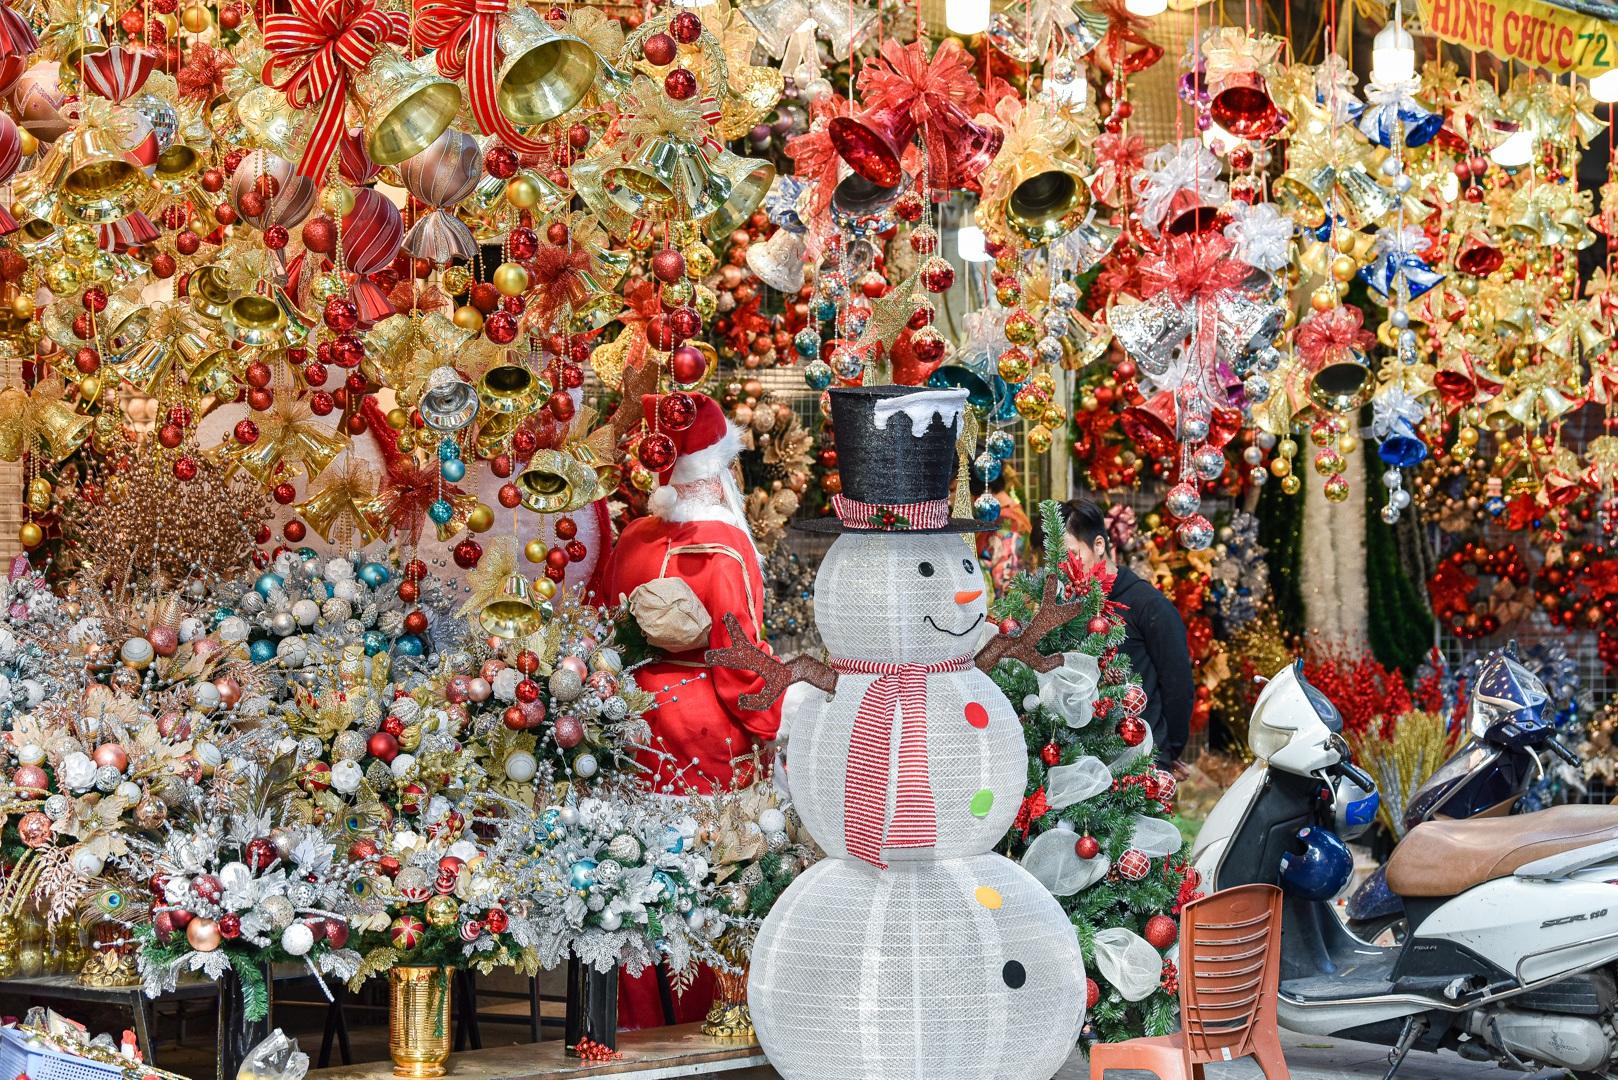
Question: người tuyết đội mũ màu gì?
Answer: màu đen